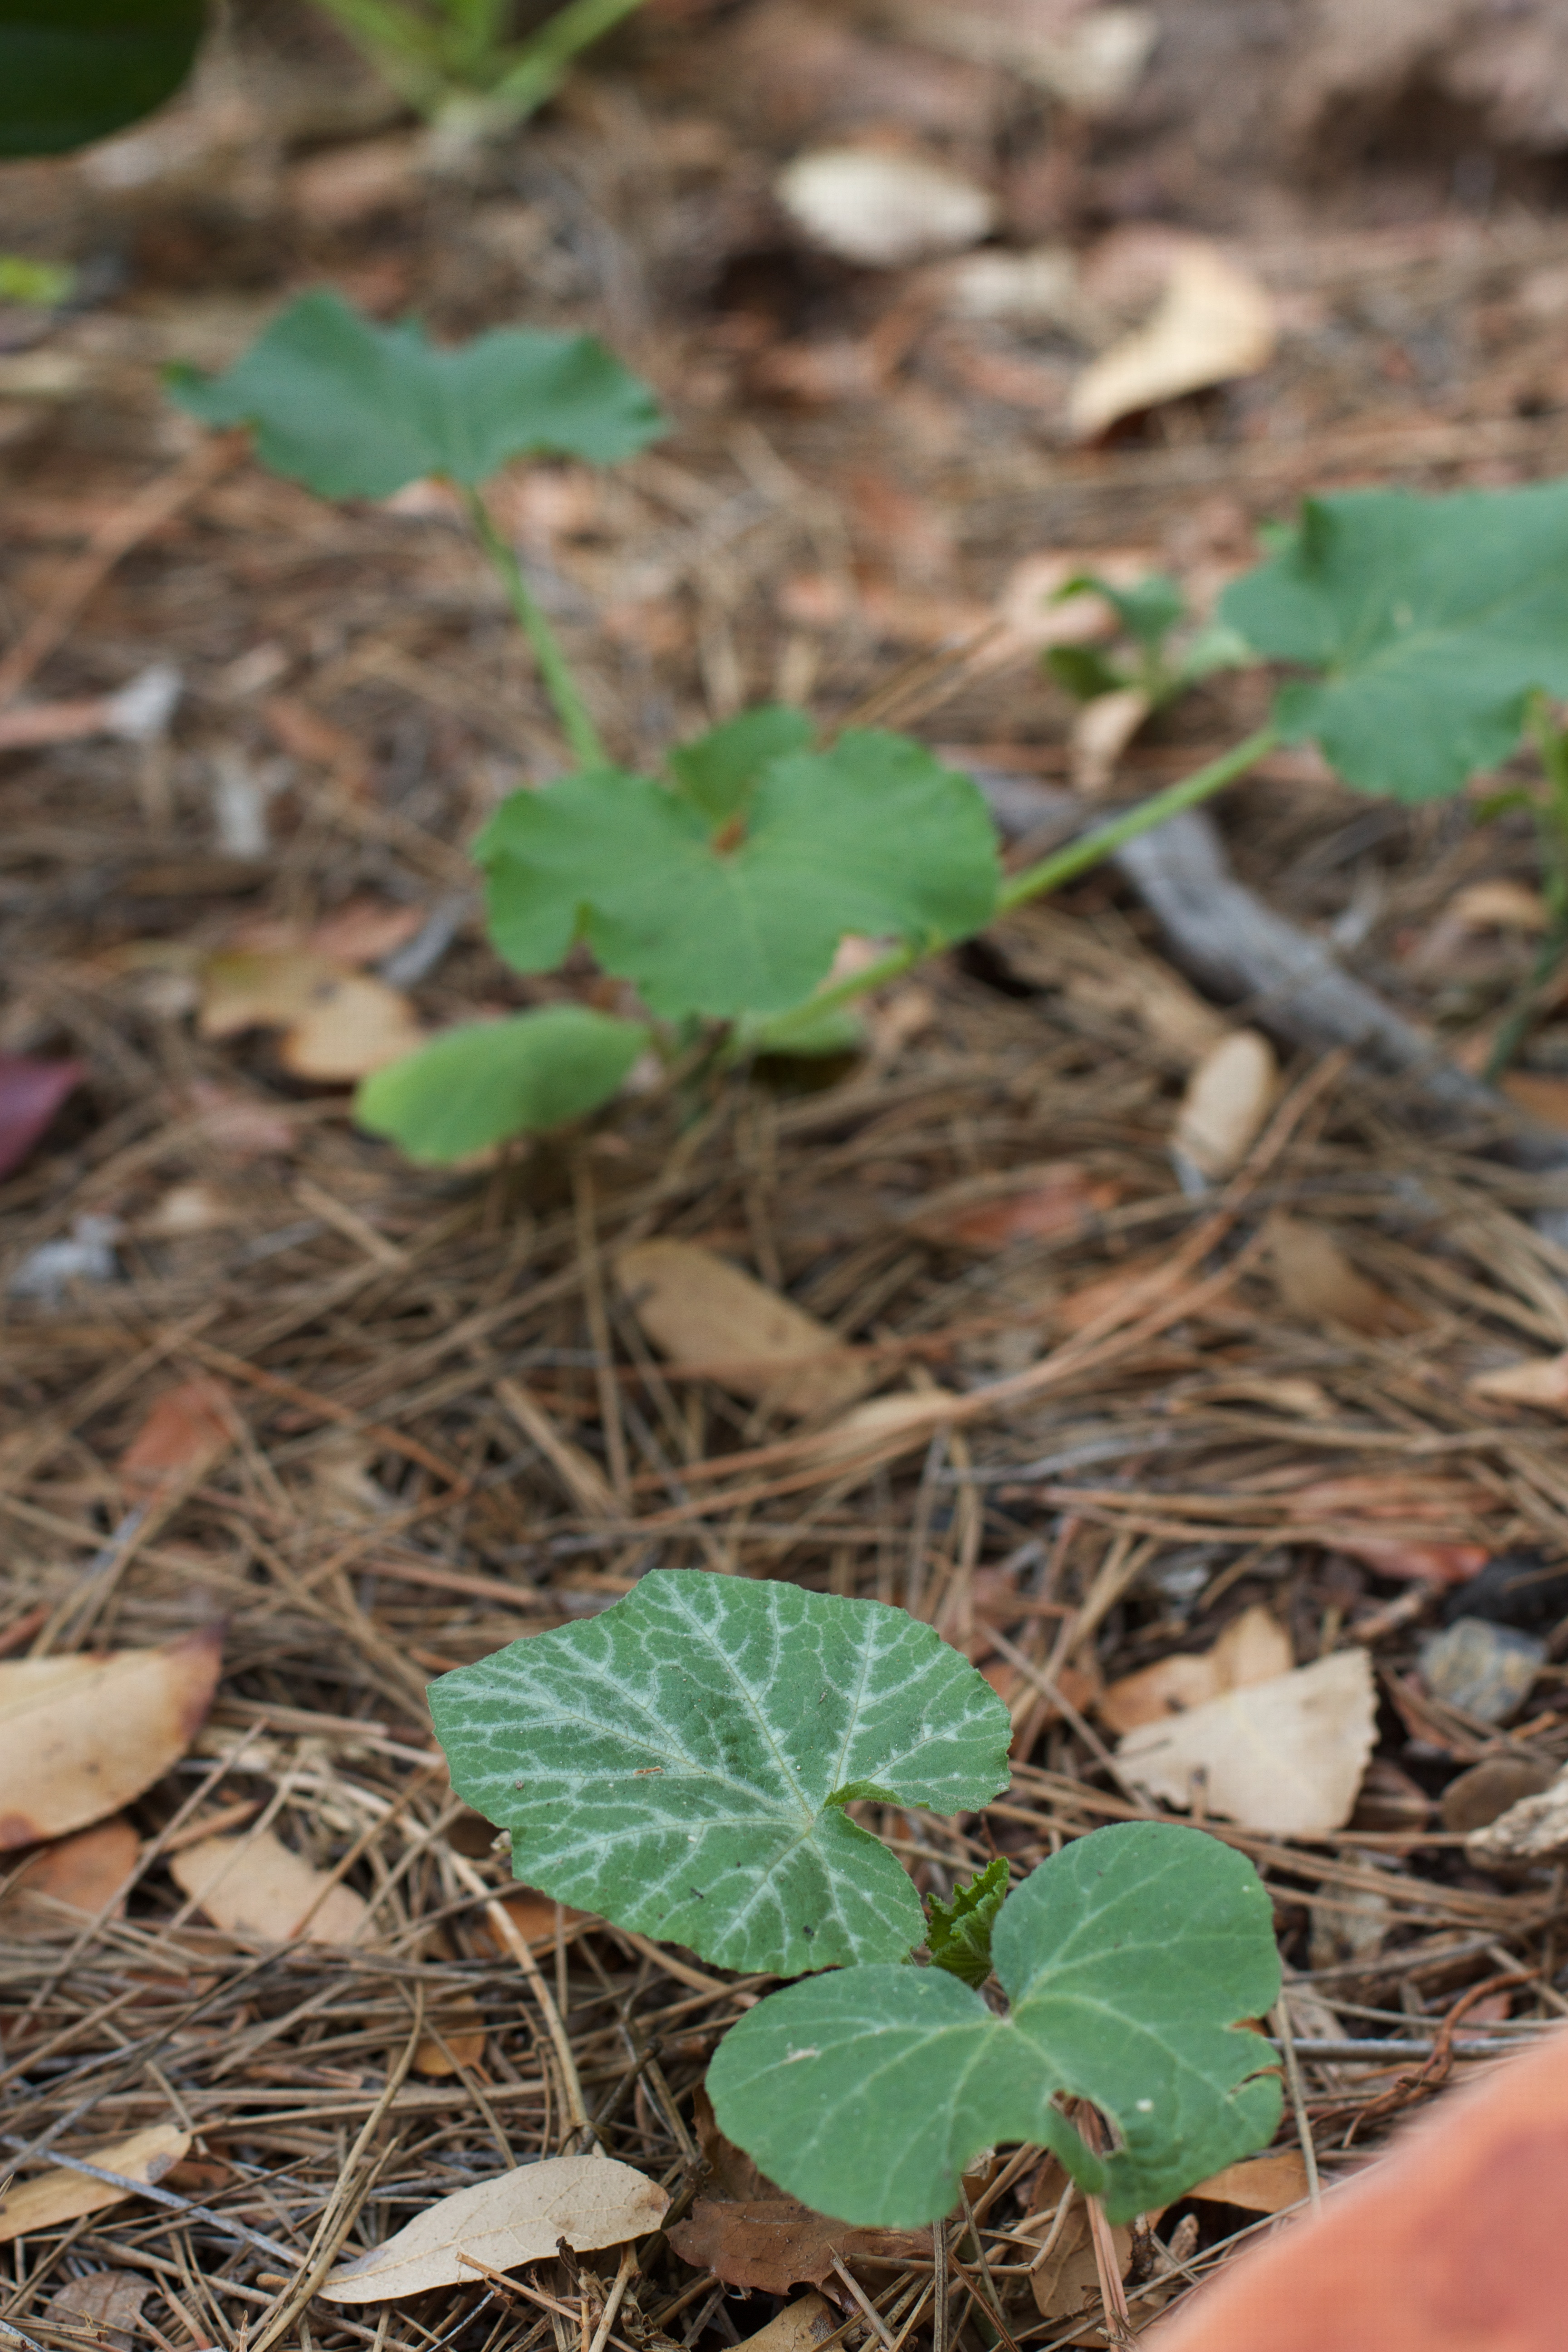
plant, leaf, flower, food, green, herb, produce, vegetable, soil, botany, garden, flora, wildflower, woodland, flowering plant, annual plant, land plant